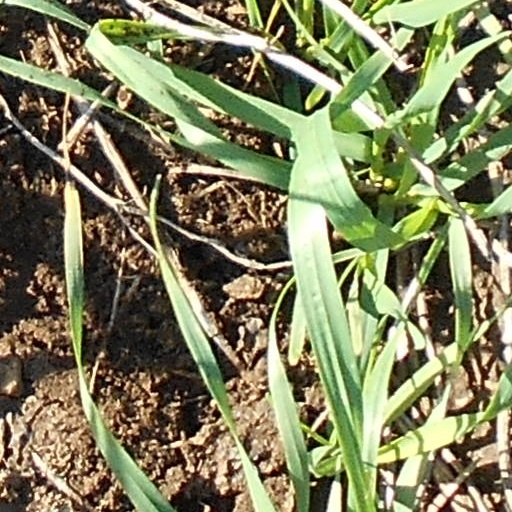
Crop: wheat